Jérôme Kerviel

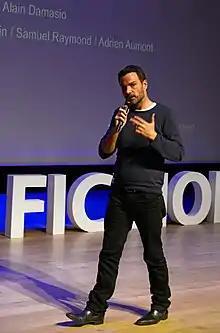
Kerviel in 2015

Jérôme Kerviel (born 1977) is a French rogue trader who was convicted and imprisoned in the 2008 Société Générale trading loss for breach of trust, forgery and unauthorized use of the bank's computers, resulting in losses valued at €4.9 billion.